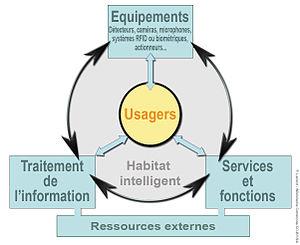
Représentation schématique de thèmes relatifs à l'habitat intelligent (version évoluée de la domotique des années 1970-80)
La domotique est l'ensemble des techniques de l'électronique, de physique du bâtiment, d'automatisme, de l'informatique et des télécommunications utilisées dans les bâtiments, plus ou moins « interopérables » et permettant de centraliser le contrôle des différents systèmes et sous-systèmes de la maison et de l'entreprise. La domotique vise à apporter des solutions techniques pour répondre aux besoins de confort, de sécurité et de communication que l'on peut retrouver dans les maisons, les hôtels, les lieux publics, etc.